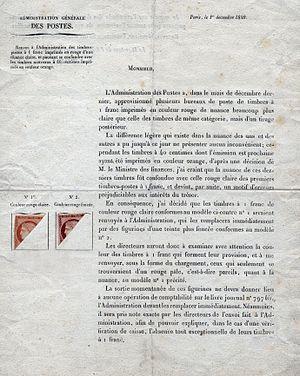
Cet article recense les timbres de France émis en 1849 par l'administration des Postes.